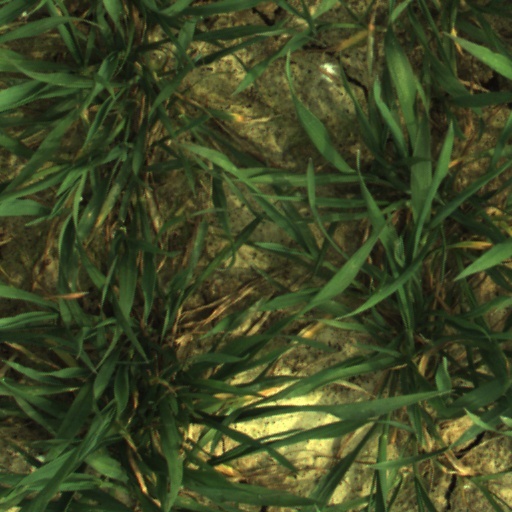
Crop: wheat